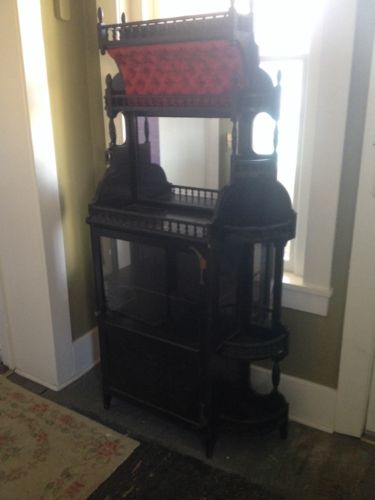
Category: cabinet